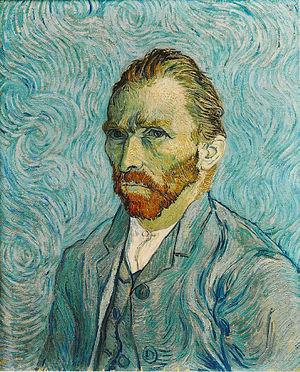
Liste des tableaux de Vincent van Gogh. Van Gogh a produit plus de 2 000 œuvres d'art dont environ 900 tableaux et 1 100 dessins.